Controversies regarding COVID-19 contracts in the United Kingdom

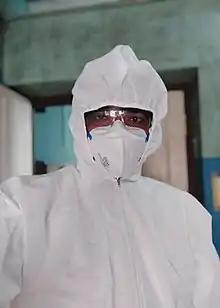
A doctor wearing PPE to prevent exposure to COVID-19

Early in the COVID-19 pandemic, the government was criticised for the lack of PPE available to NHS workers, and there was pressure to quickly supply such PPE. The UK government said it did not take part in an 8 April bid for €1.5bn (£1.3bn) worth of PPE by members of the European Union (EU), or any bids under the EU Joint Procurement Agreement, which was set up in 2014 after the H1N1 influenza pandemic because the UK had left the EU. The agreement allows EU countries to purchase as a bloc, securing the best prices and allowing quick procurement at a time of shortages. Under the terms of the Brexit withdrawal agreement, the UK government had the right to take part in the bid until 31 December 2020.